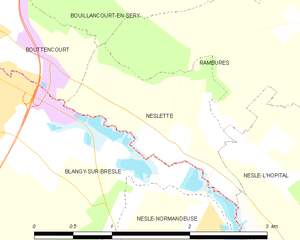
Carte des communes françaises Neslette